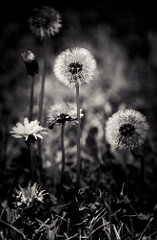
Flower: dandelion